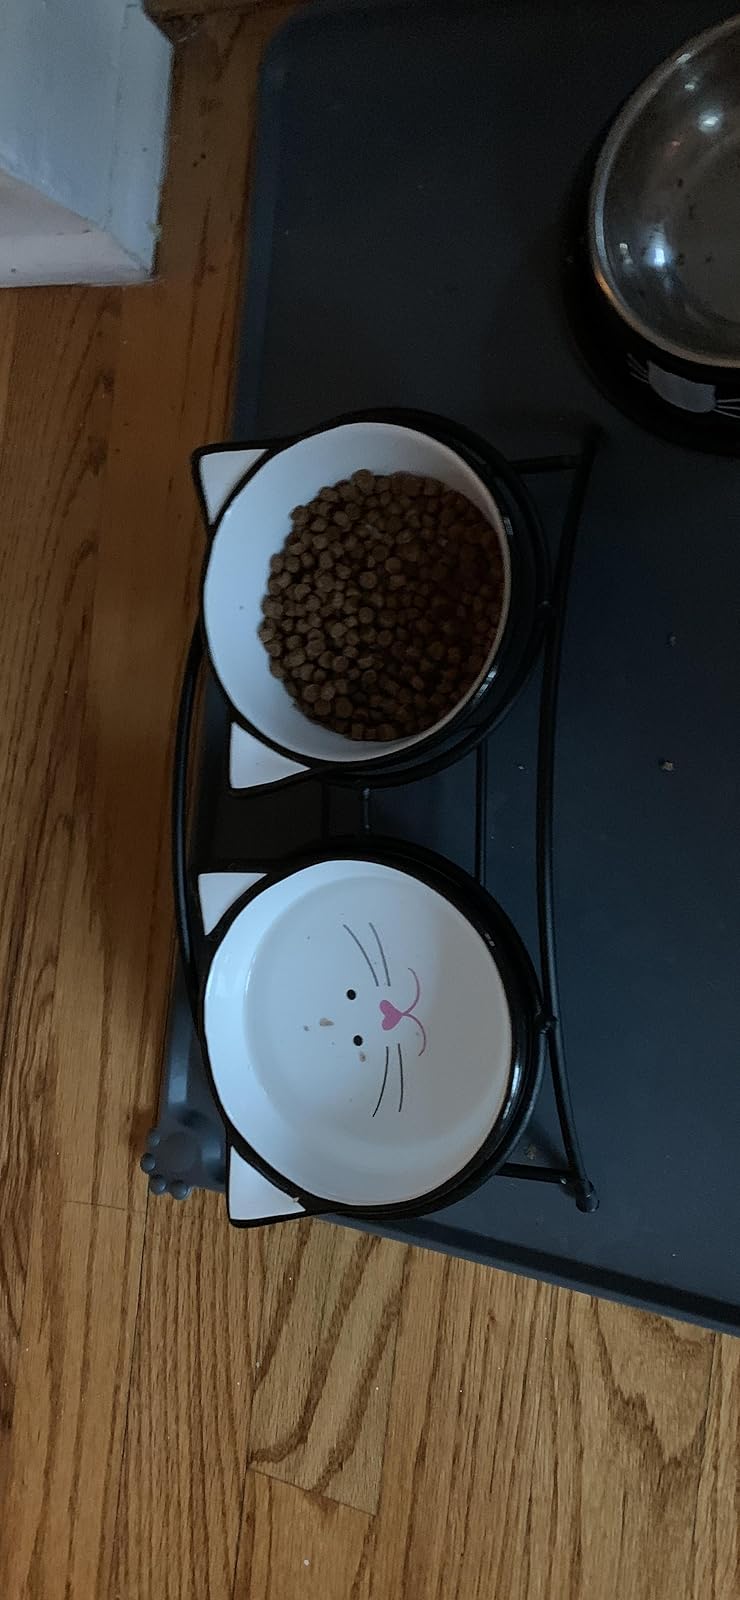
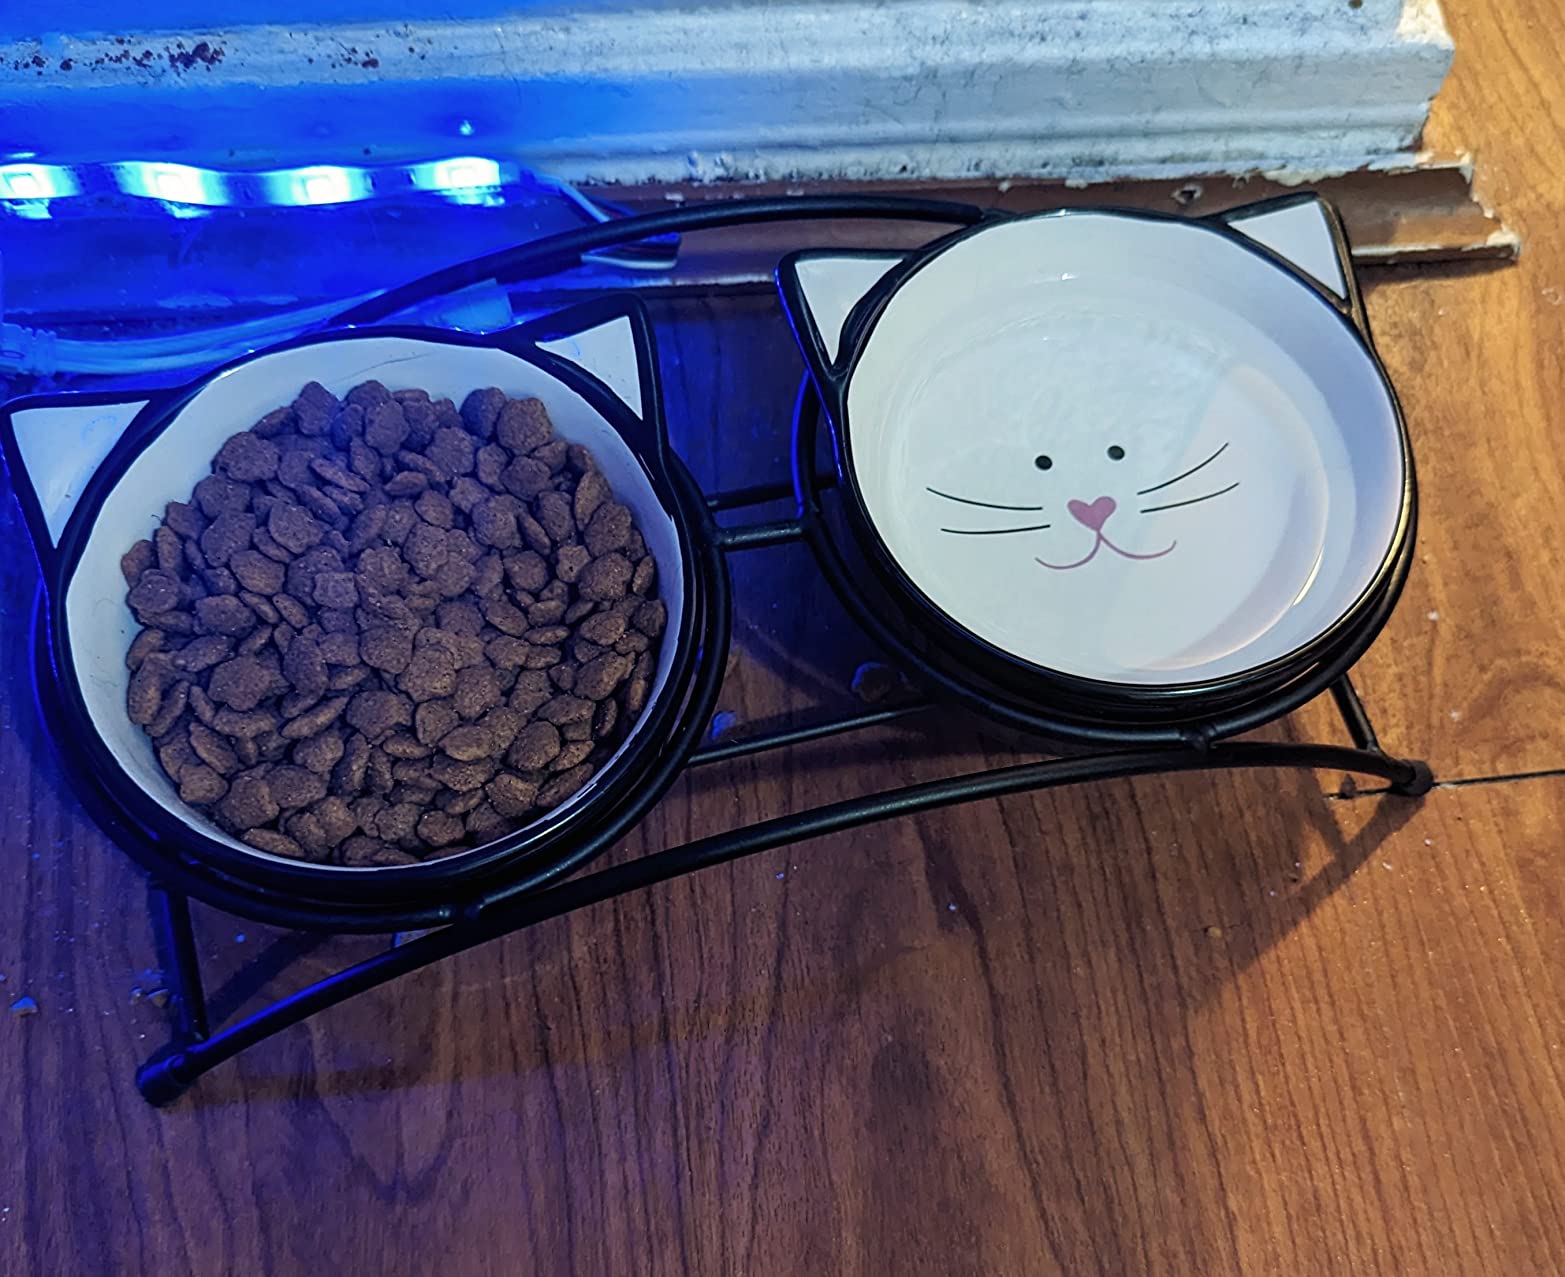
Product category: items_bowl
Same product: yes